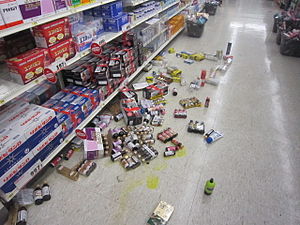
Jordskælvet ved Sendai 2011 / Billeder / Ødelæggelser forårsaget af jordskælvet ved Sendai 2011
Jordskælvet i Sendai 2011 var et undersøisk jordskælv med en styrke på 8,9 Mw reevalueret til 9,0, udløst den 11. marts 2011 klokken 05:46:23 UTC med epicenter 130 km øst for østkysten af Sendai, Miyagi Præfektur på Honshū-øen i Japan. Jordskælvet forårsagedes af subduktion og igangsatte en serie af op til 10 meter høje tsunamier langs Honshūs østkyst og op til 3,7 meter høje ved andre landstrækninger, der grænser til Stillehavet.